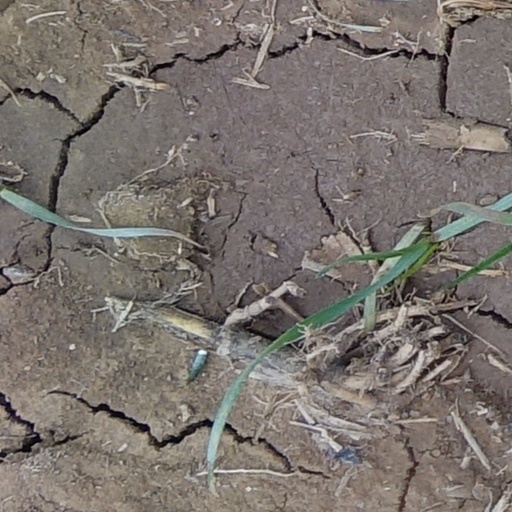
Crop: wheat